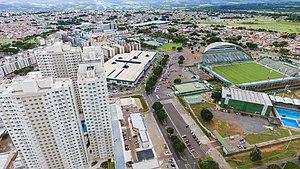
Gama est une région administrative du District fédéral au Brésil.